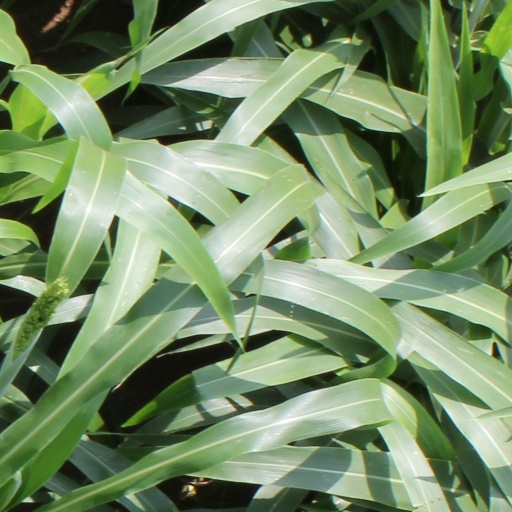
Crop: sorghum